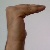
The image shows a hand gesture representing a space in Indian Sign Language.